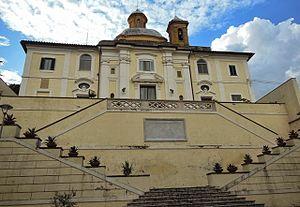
L'église Madonna del Rosario est une église de Rome, située dans le quartier Della Vittoria, via Trionfale sur le Monte Mario.